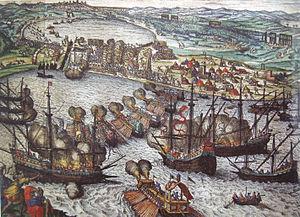
Khizir Khayr ad-Dîn, dit « Barberousse », né vers 1466 dans l'île de Lesbos, mort le 4 juillet 1546, fut un corsaire ottoman sous le règne de Soliman le Magnifique, ayant occupé les postes de sultan, puis beylerbey de la régence d'Alger et de kapudan pacha. Il prendra également le titre de« sultan de Tunis » en 1534 après la prise de la ville.